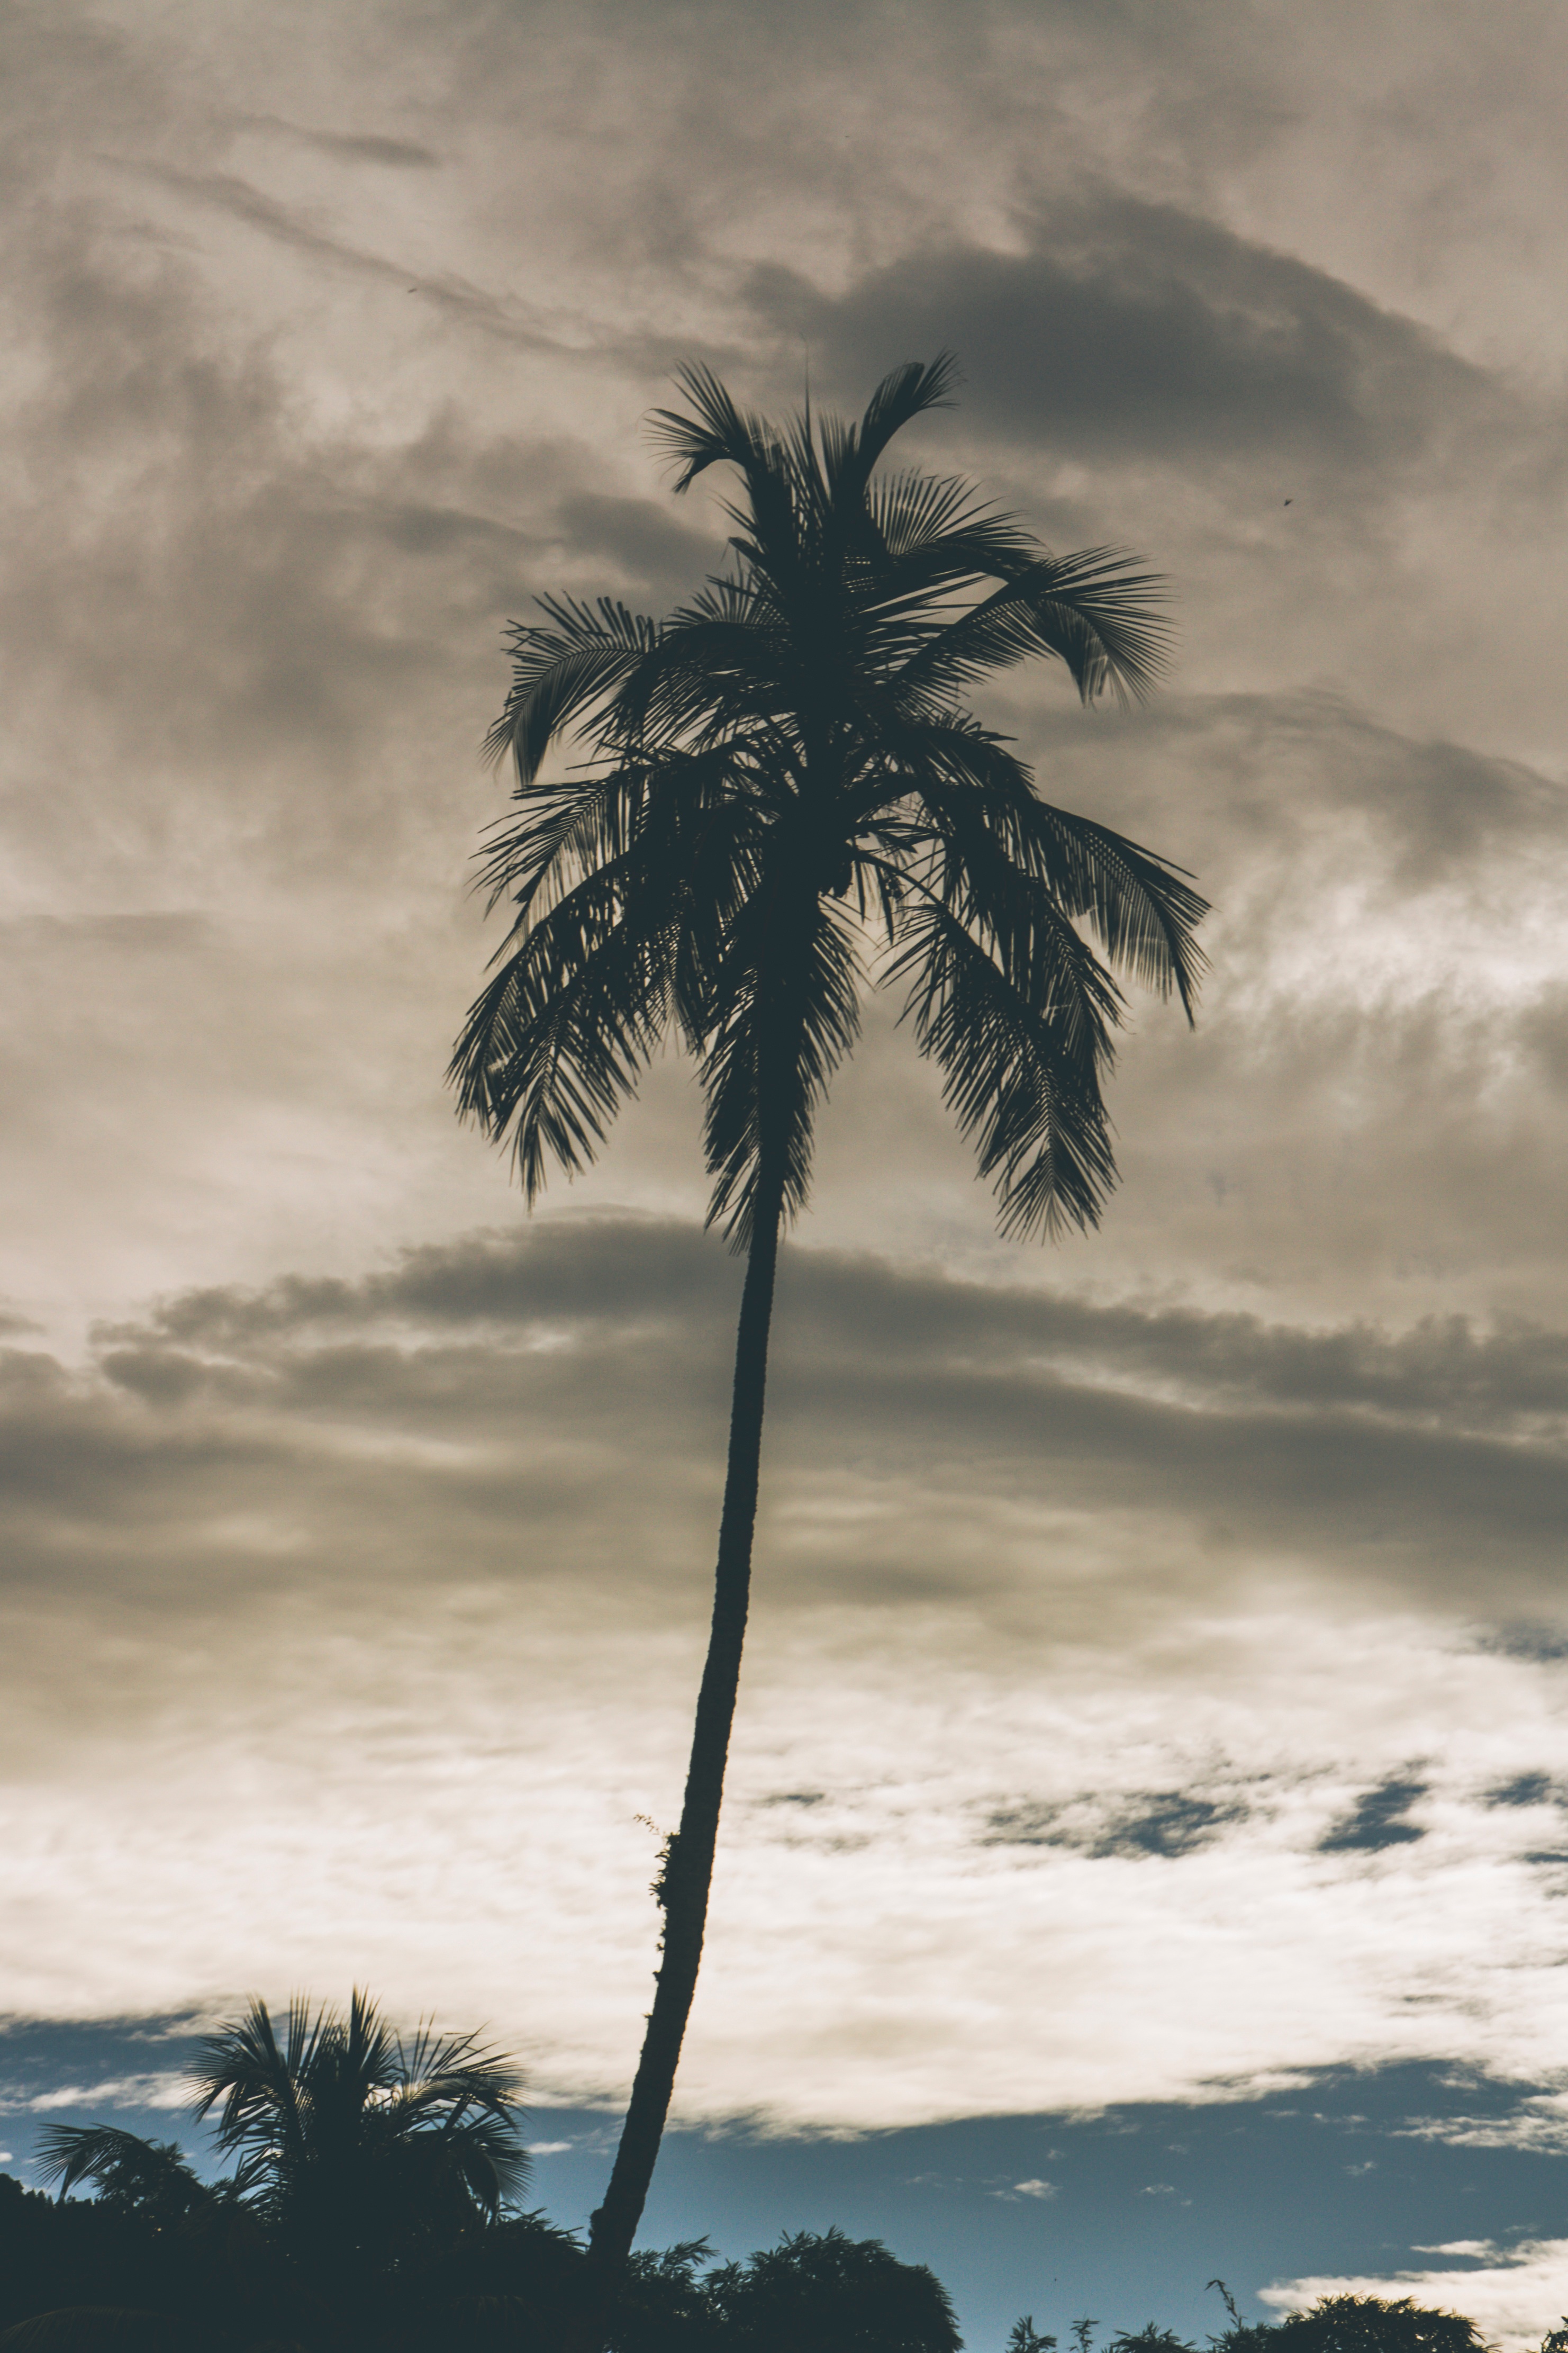
sea, tree, nature, ocean, horizon, cloud, plant, sky, sunset, sunlight, leaf, flower, wind, dusk, reflection, flowering plant, woody plant, land plant, arecales, palm family